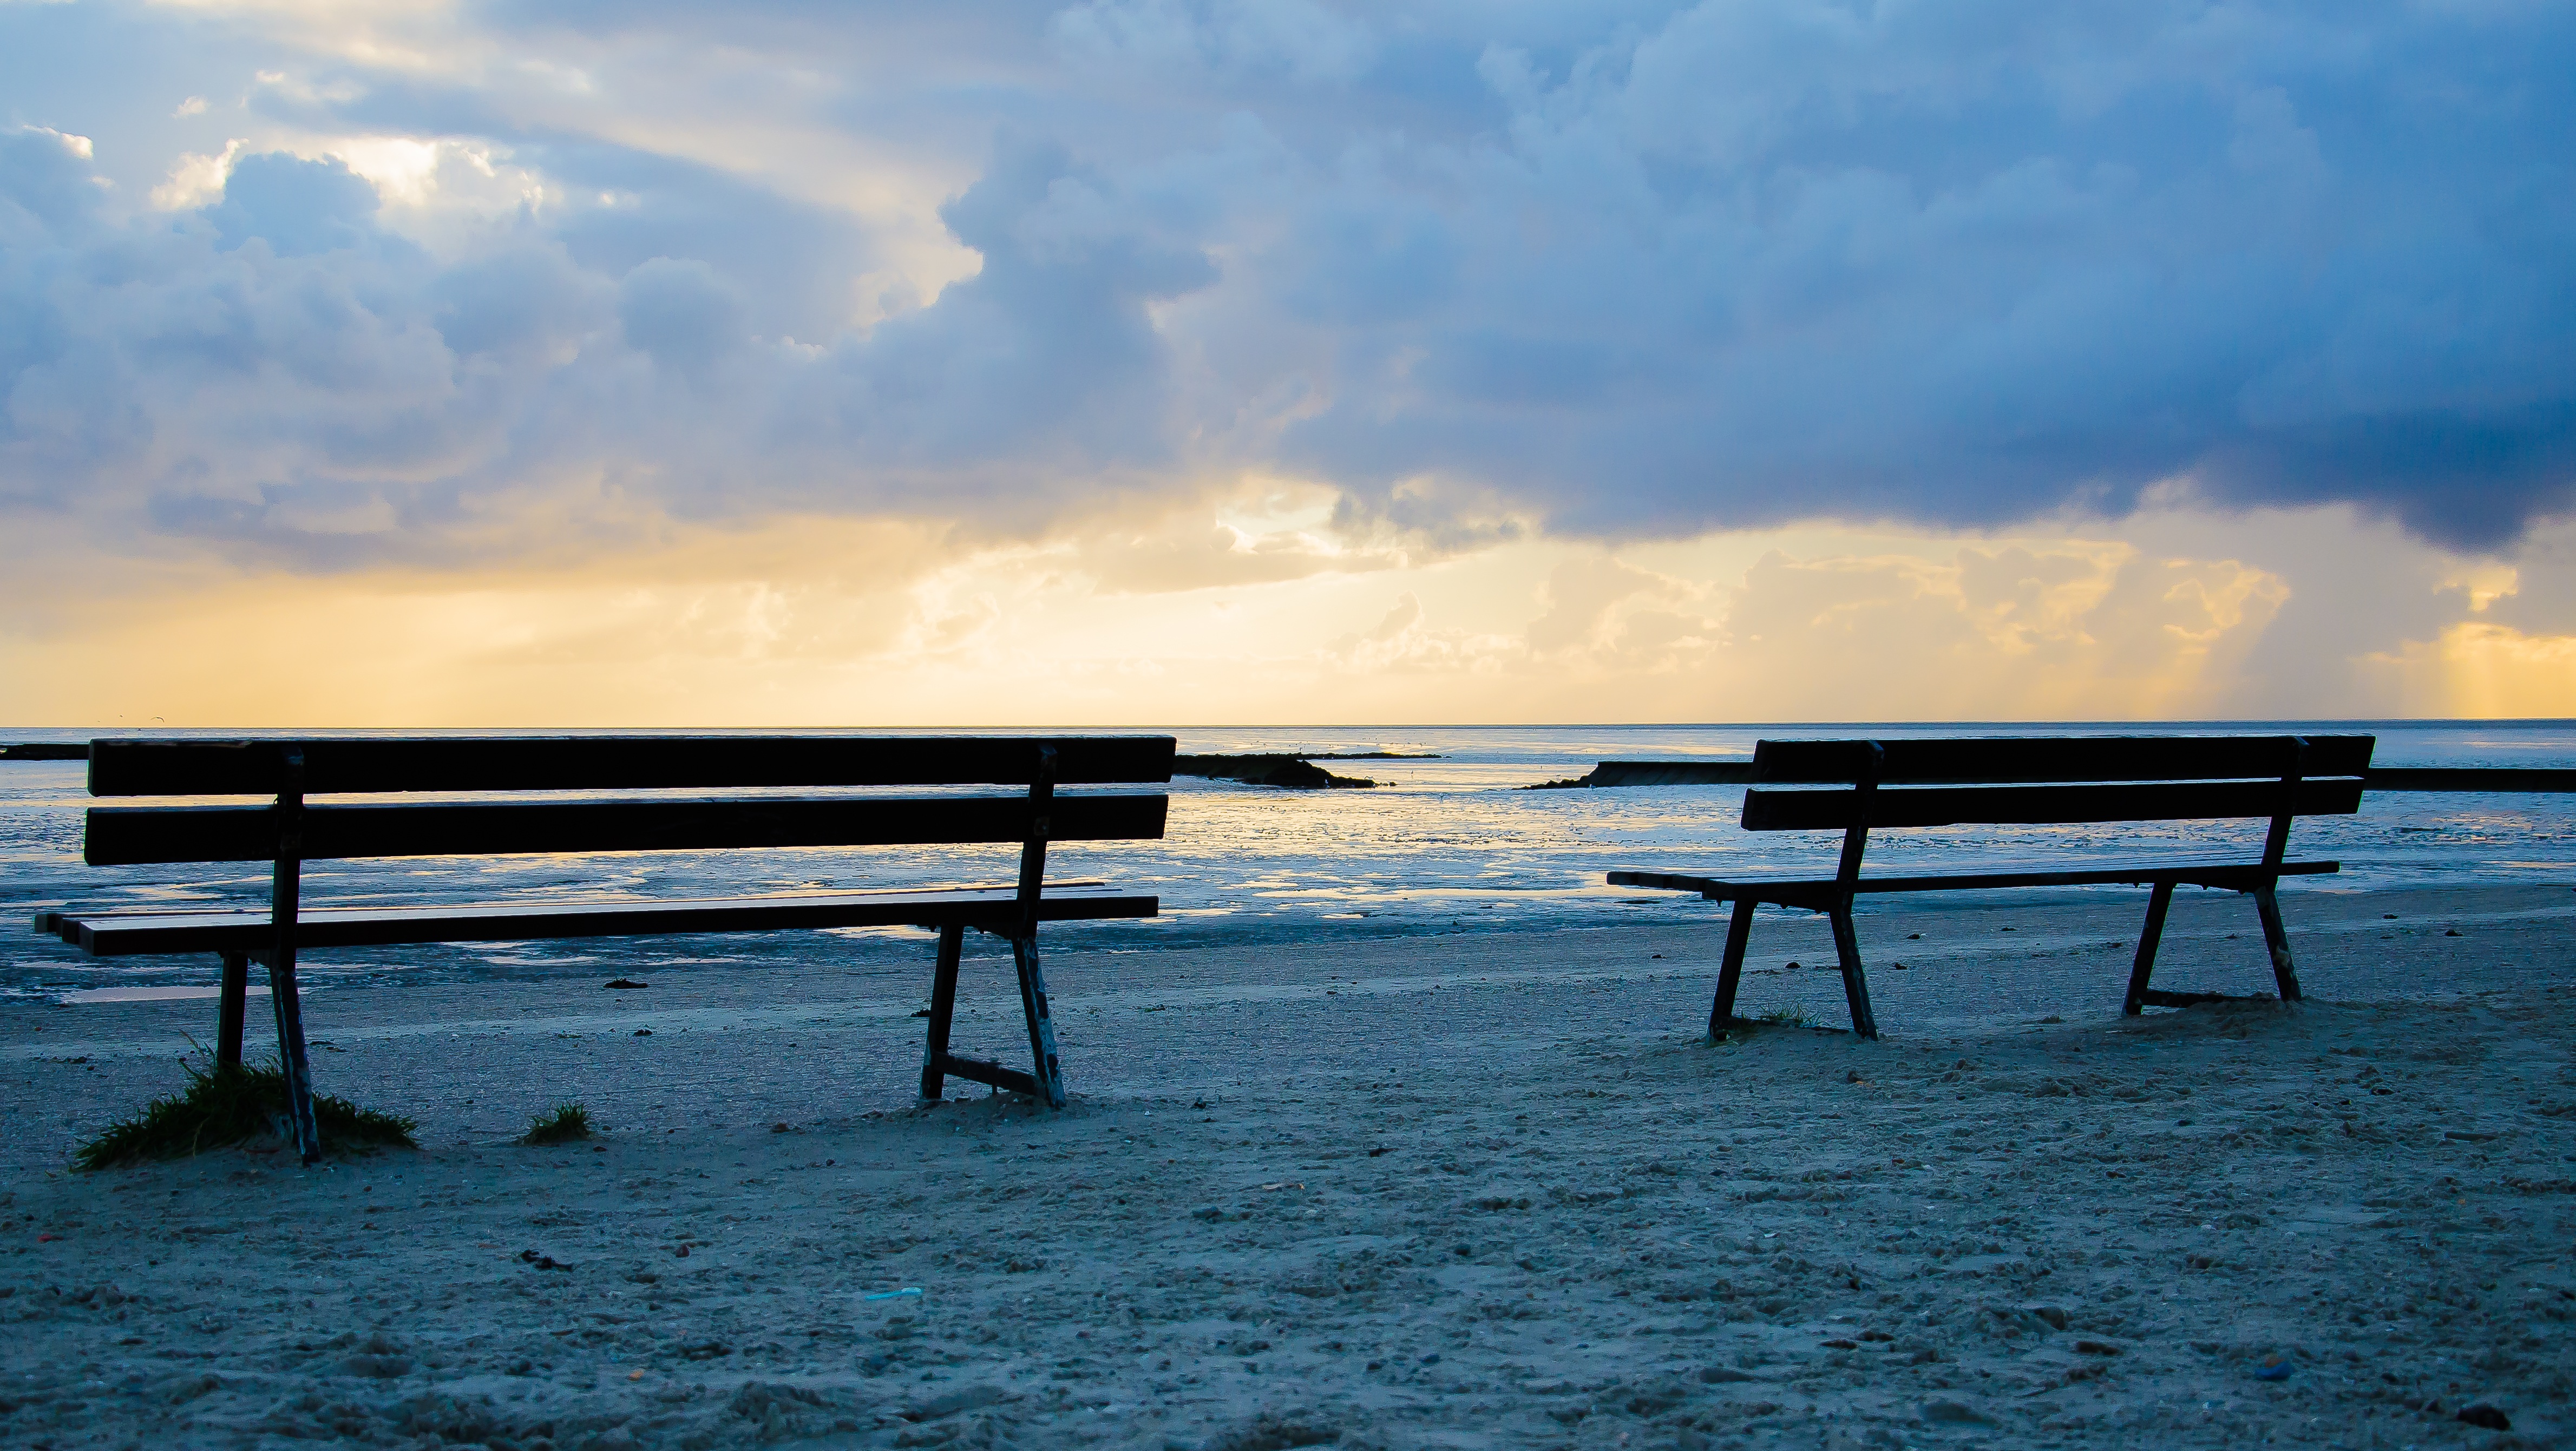
beach, landscape, sea, coast, water, nature, sand, ocean, horizon, dock, cloud, sky, sunrise, sunset, sunlight, shore, wave, lake, dawn, atmosphere, pier, summer, vacation, dusk, environment, evening, reflection, relax, scenic, holiday, bay, romantic, blue, rest, body of water, sandy, clouds, bank, relaxation, meditation, holidays, germany, benches, mood, silent, north sea, abendstimmung, atmospheric, baltic sea, nature conservation, recovery, sand beach, by the sea, nature reserve, beautiful beach, rest pause, sylt, dune landscape, norddeich, wind wave